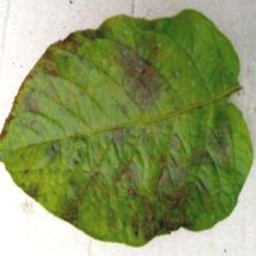
Etiqueta: Late Blight